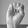
ASL letter: E